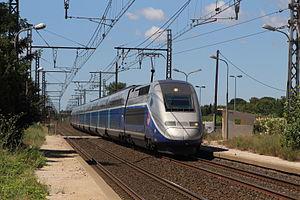
La gare d'Aigues-Vives est une gare ferroviaire française fermée de la ligne de Tarascon à Sète-Ville, située sur le territoire de la commune d'Aigues-Vives, dans le département du Gard, en région Occitanie.